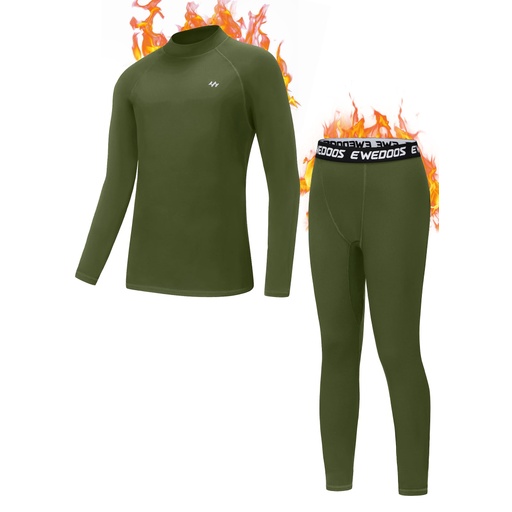
Ewedoos Kids Thermal Underwear Set Long Underwear Boys Girls Long Johns Fleece Lined Base Layer Thermal Set Dark Green
Brand: Ewedoos
Category: Apparel & Accessories > Clothing > Boys' Underwear > Boys' Long Johns